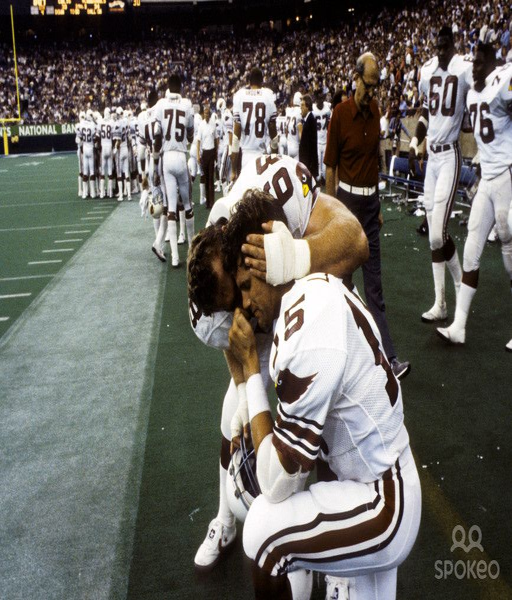
american football player final game of the season .